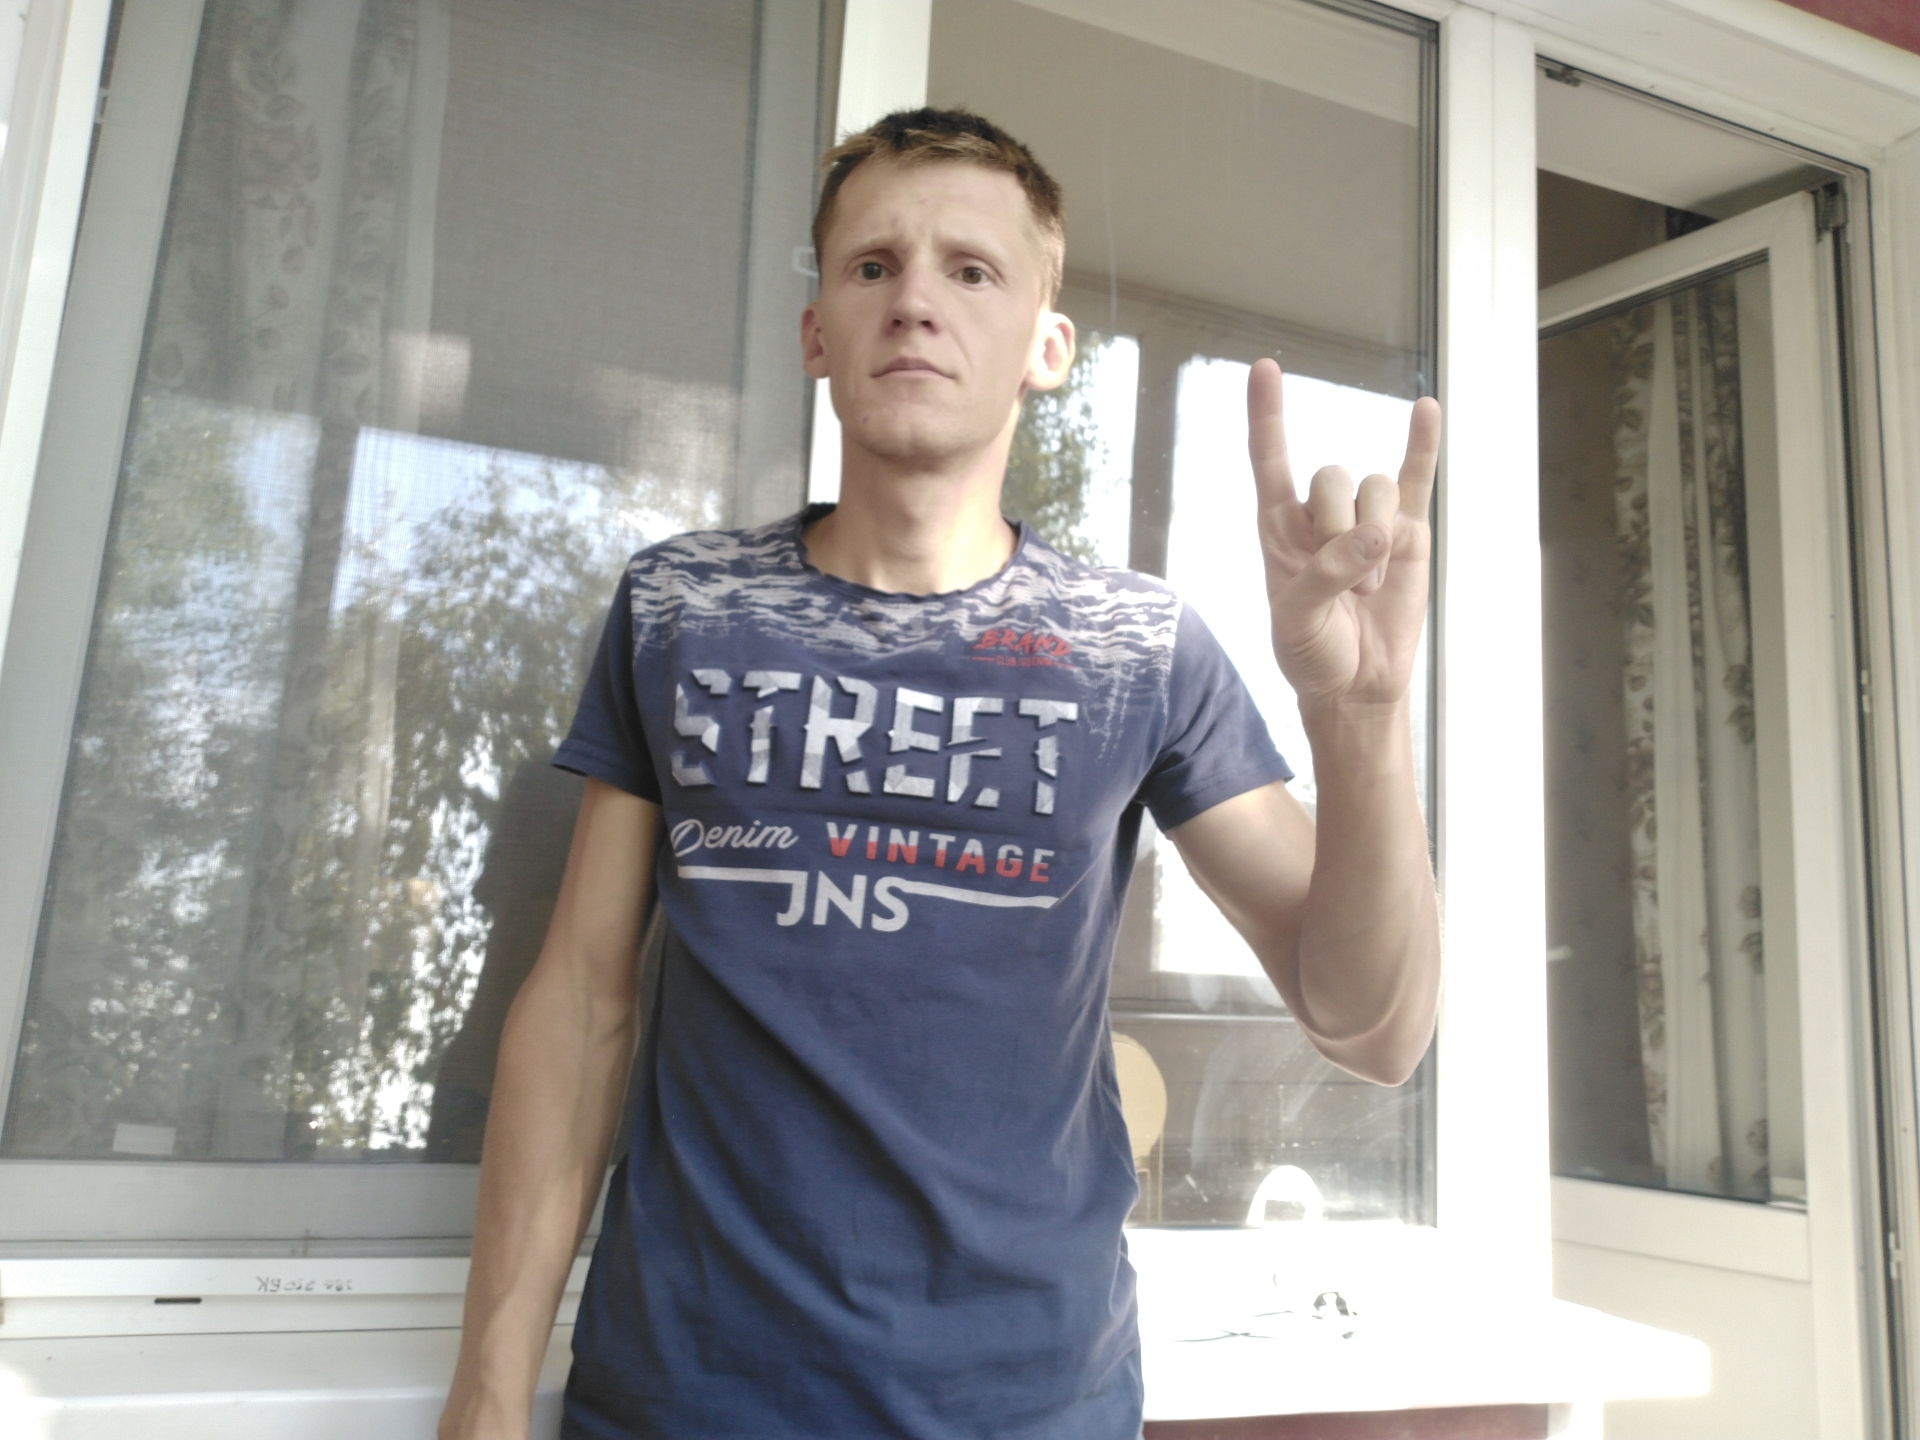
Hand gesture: rock